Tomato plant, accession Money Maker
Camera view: tilt-top (135 deg); turntable rotation: 90 degrees
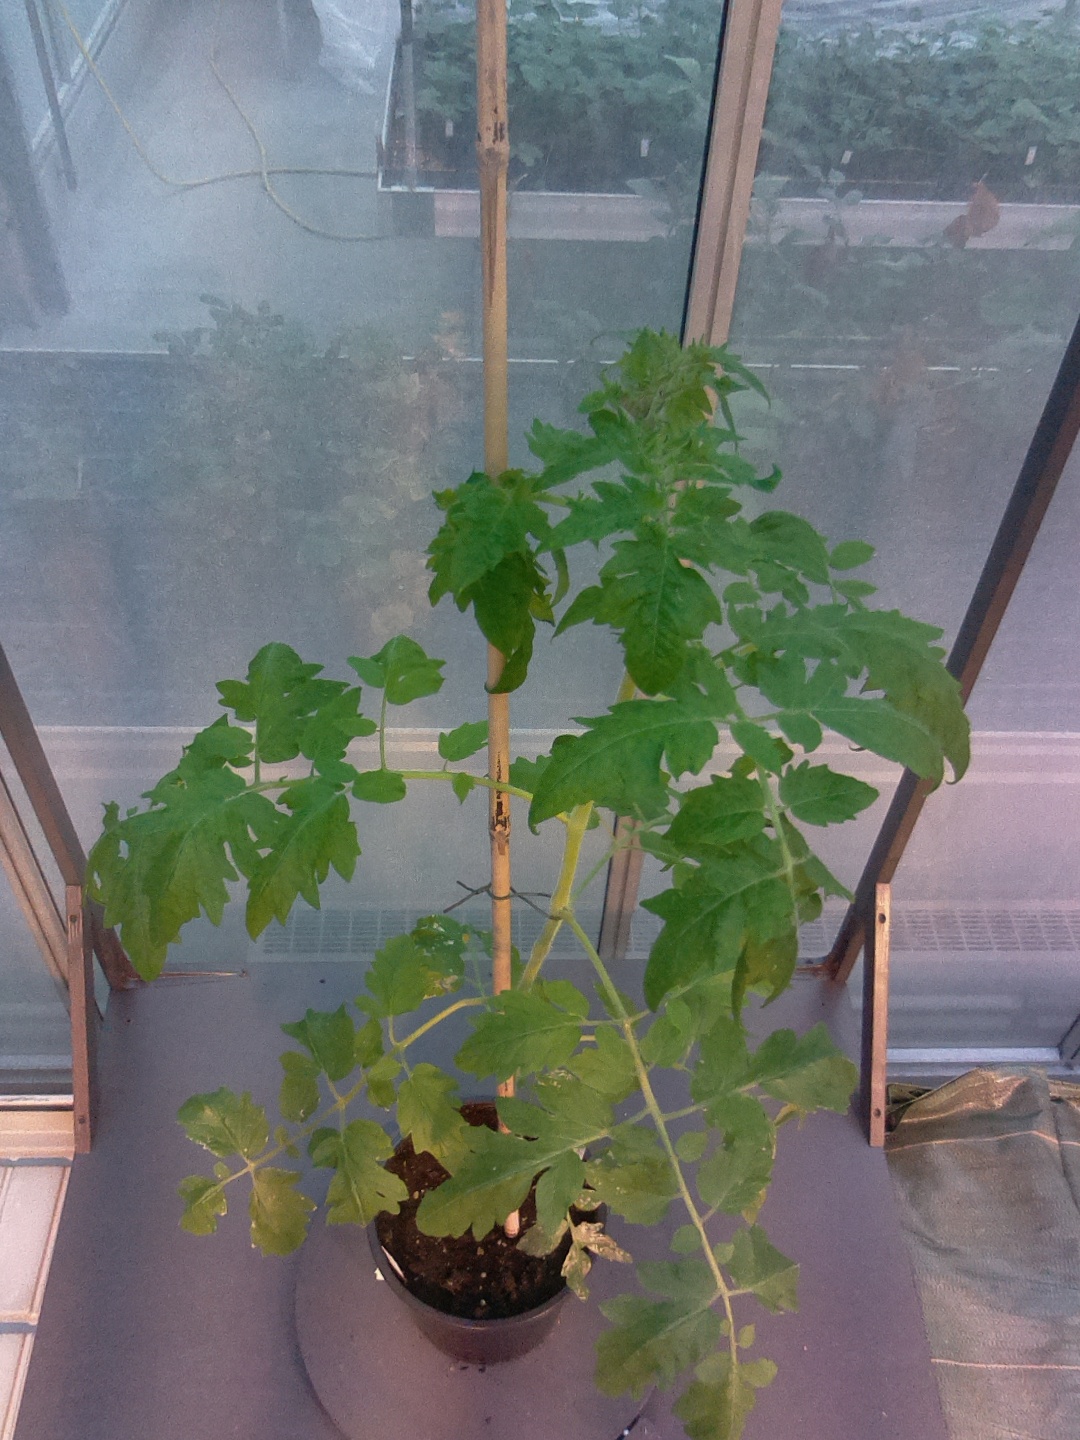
BBCH growth stage 53: 3 inflorescences visible